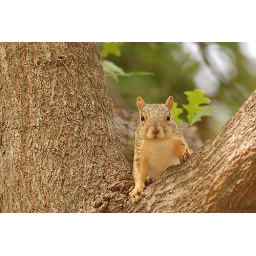
Squirrel - While walking down a shaded path at the flower gardens, this little one was playing in the trees.